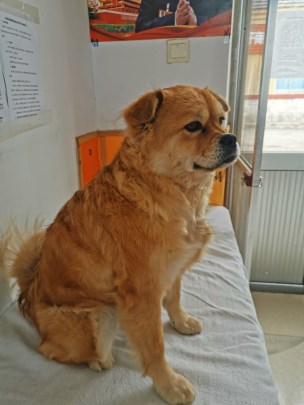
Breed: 3336-n000121-chinese_rural_dog